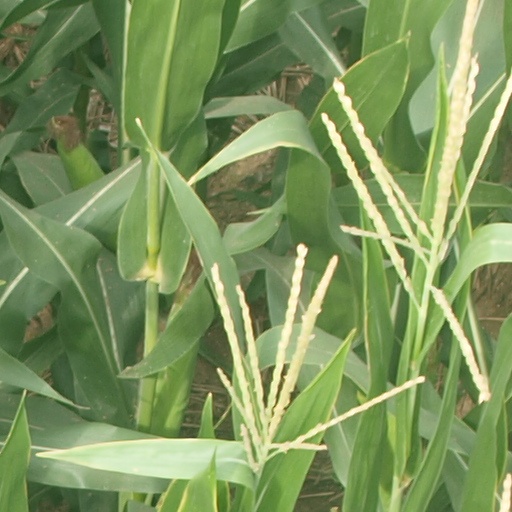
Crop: maize; corn